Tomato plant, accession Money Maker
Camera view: horizontal (90 deg, fisheye); turntable rotation: 60 degrees
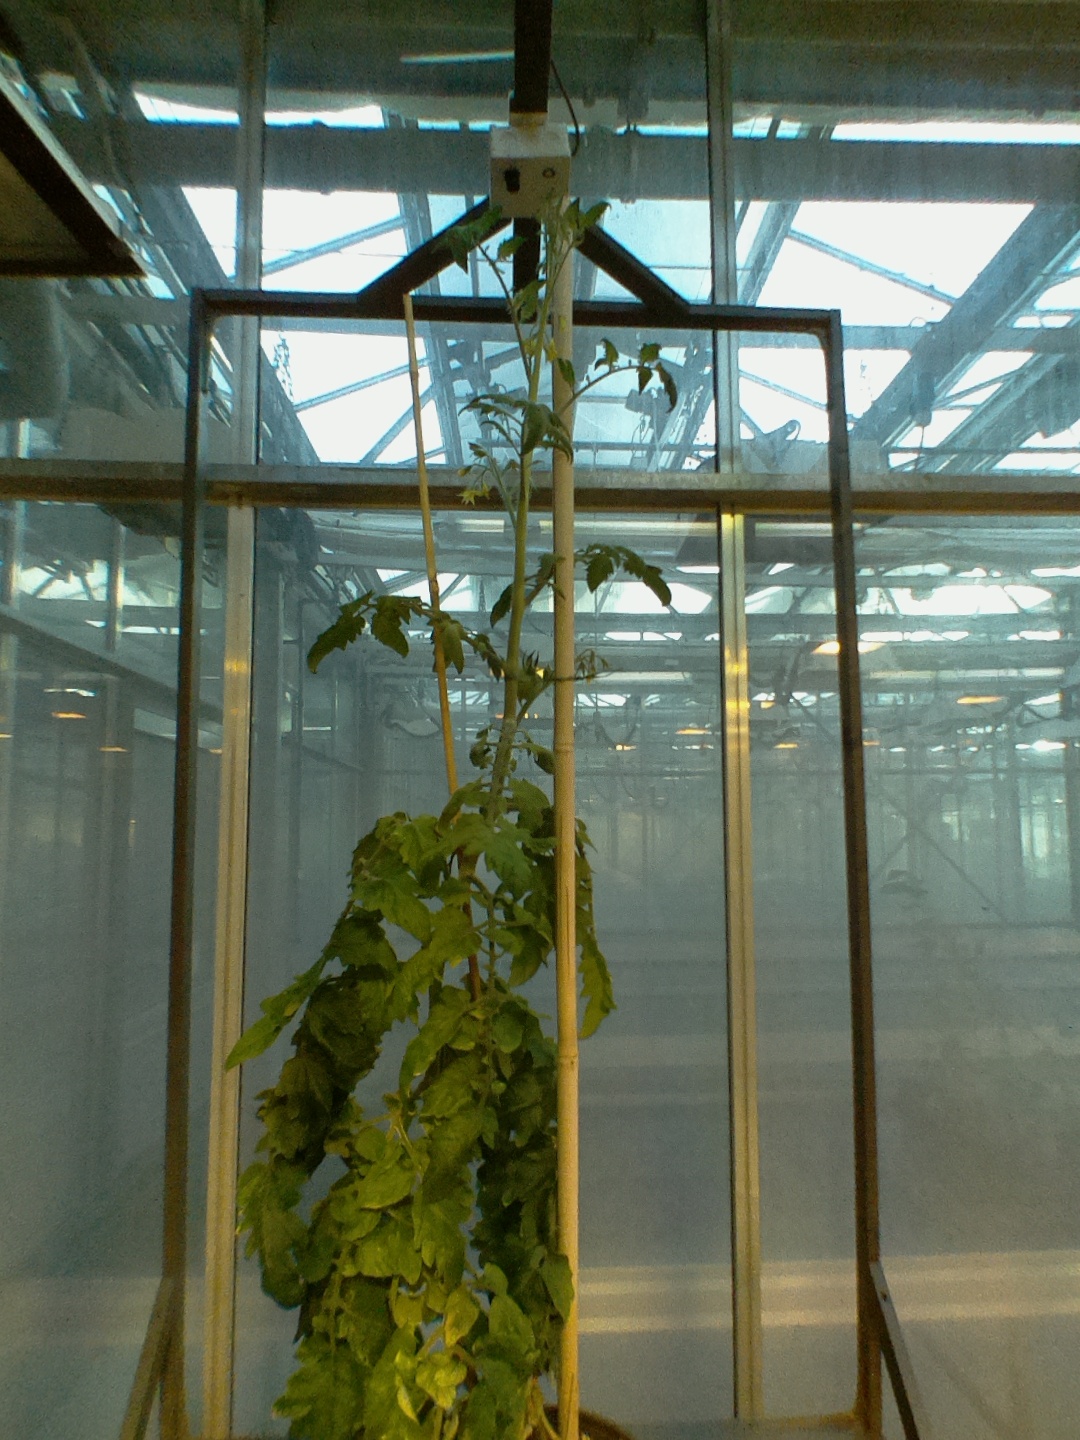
BBCH growth stage 73: 30%-40% of final fruit size